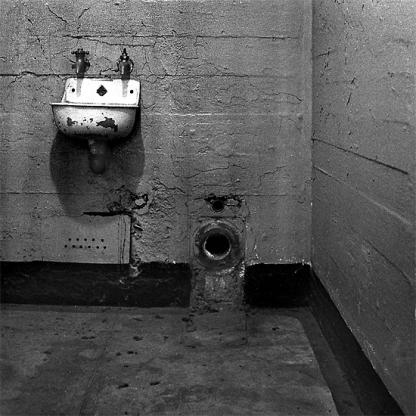
Scene: Indoor